Cha Yu-ram

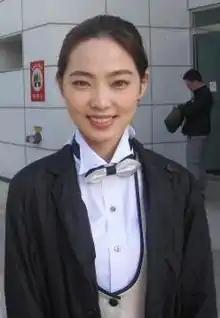
Cha Yu-Ram. 2013-10-22

Cha Yu-ram (born July 23, 1987) is a South Korean professional pool player.